Days of Military Honour

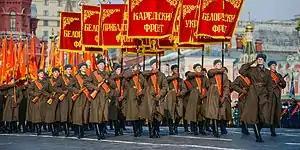
A Russian Military Honour Parade on Red Square in November 2018

The Days of Military Honour ("dni voinskoy slavy") are special memorable dates in the Russian Armed Forces dedicated to the most outstanding victories won by Russia. Some of these dates are state holidays but the majority of them are celebrated purely in the armed forces, while 7 November is marked by parades in Moscow and Samara.